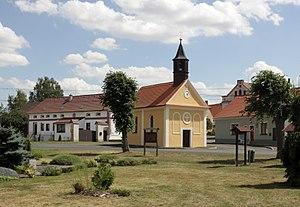
Mezholezy ou Mezholezy u Horšovského Týna est une commune du district de Domažlice, dans la région de Plzeň, en Tchéquie. Sa population s'élevait à 126 habitants en 2017.